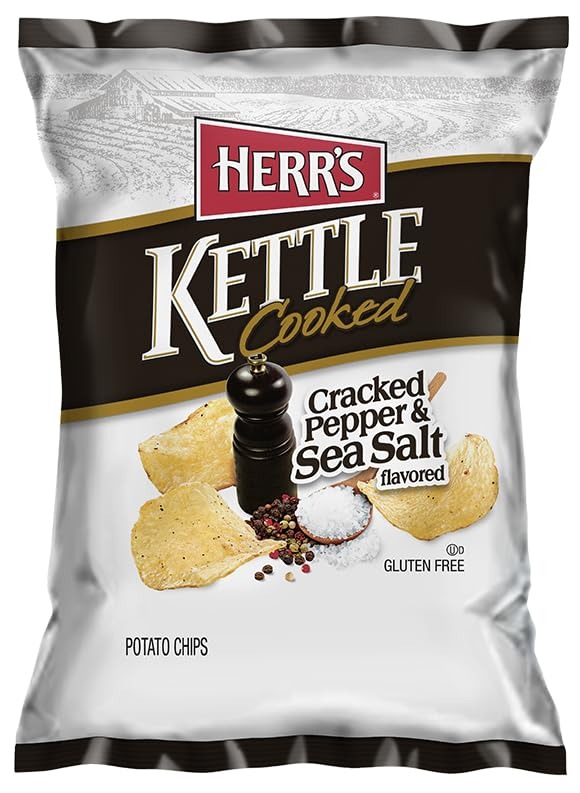
Item Name: Herr's Cracked Pepper & Sea Salt Flavored Kettle Cooked Chips, 2.5 Ounce (Pack of 24 Bags) – Hearty Kettle Cooked Gluten free Chips with a Savory Salt and Pepper Kick – Ideal for Parties, BBQs, and Sharing
Bullet Point 1: Classic salt and pepper seasoning on crispy kettle-cooked chips
Bullet Point 2: Kettle-cooked for a crunchier, more robust texture
Bullet Point 3: Gluten-free; 140 calories per 1oz serving; Kosher Dairy
Bullet Point 4: Perfect for snack time or pairing with sandwiches and dips
Bullet Point 5: Includes 24, 2.50-ounce bags of Herr’s Salt & Pepper Kettle Cooked Potato Chips; Packaged for freshness and great taste
Bullet Point 6: Shelf life of 45-60 days
Product Description: Enjoy the classic combination of salt and pepper in every crunchy bite of Herr’s Salt & Pepper Kettle Cooked Potato Chips. Kettle-cooked to perfection, these chips deliver an extra-crunchy texture and bold seasoning. The 2.5-ounce bag is perfect for a quick snack or to accompany your favorite sandwich or dip. Made with high-quality ingredients, these chips are sure to become a staple in your snack lineup.
Value: 60.0
Unit: Ounce

Price: 78.99